Switch (British TV series)

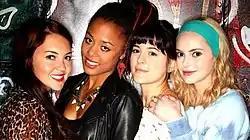
The main cast from left: Stella, Jude, Grace and Hannah.

The six-part first series began filming in April 2012 for 11 weeks in London, Cardiff and Bristol, and concluded in July. It was announced on Lacey Turner's official Twitter support page 'Lacey Turner Fans' that it would not continue for a second series.